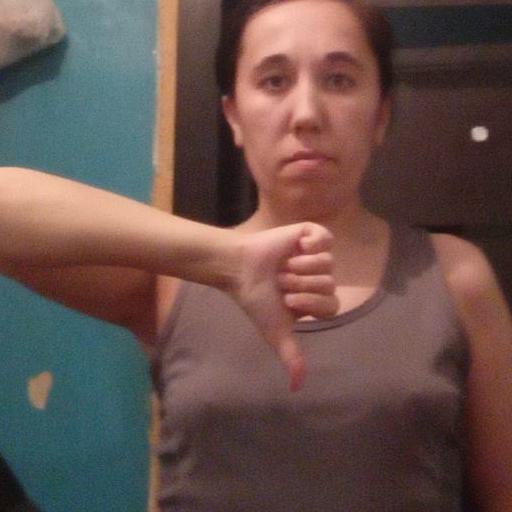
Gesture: dislike